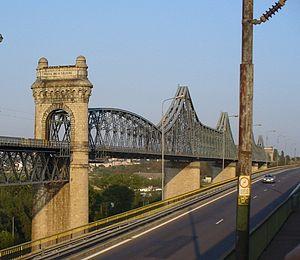
Cette liste de ponts de Roumanie présente les ponts remarquables de Roumanie, tant par leurs caractéristiques dimensionnelles, que par leur intérêt architectural ou historique.